Charles Mathias

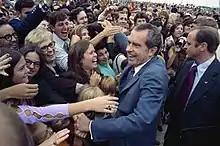
Mathias frequently clashed ideologically with the Richard Nixon Administration.

In early 1974, the group Americans for Democratic Action rated Mathias the most liberal member of the GOP in the Senate based on twenty key votes in the 1973 legislative session. At 90 percent, his score was higher than most Democrats in the Senate, and was fourth highest amongst all members. Issues considered when rating senators included their positions on civil rights, mass transit, D.C. home rule, tax reform, and reducing overseas troop levels. The League of Women Voters gave Mathias a 100% on issues important to them, and the AFL-CIO agreed with Mathias on 32 out of 45 key labor votes. Conversely, the conservative group Americans for Constitutional Action stated Mathias agreed with their positions only 16% of the time.